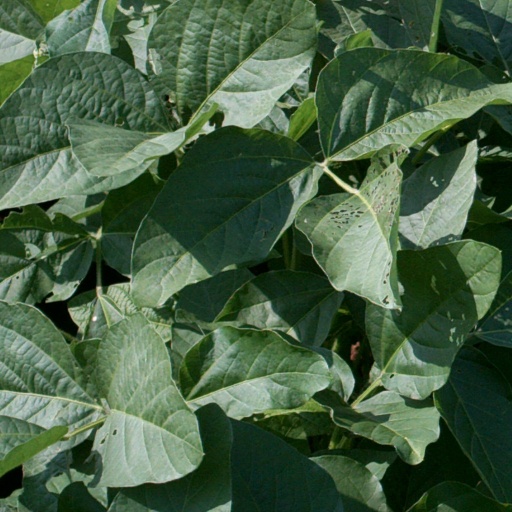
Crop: soybean